List of cinemas in Thailand

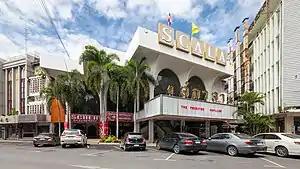
The historical landmark Scala Cinema of Siam Square, closed in 2020

The Apex Group of cinemas comprise the Lido, Scala and Siam theaters in Siam Square in Bangkok. The company is owned by the Tansacha family and is headed by Nanta Tansacha. The theaters were built in the late 1960s and have changed little since, making possible a retro movie-going experience that can't be found at the shopping-mall multiplexes. The theaters tend to not be as crowded as the other cinemas in central Bangkok, and it's usually possible to obtain the most-desired seating just minutes before showtime. The Apex cinemas not only show first-run Hollywood films, but also many art films, which is unique in Thailand, other than the House theater on Royal City Avenue. Among the events exclusive to the Apex is the annual Little Big Film Project, in which a series of foreign independent films are shown over the course of several weeks.